Hakuto

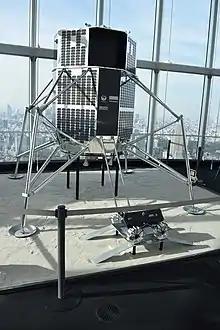
Lander model on exhibition in 2019

The team initially planned its own lunar lander but later changed plan to fly their rover on landers operated by other GLXP teams. For most of the duration of the GLXP, the Hakuto rover was planned to be deployed from Astrobotic's "Peregrine" lander, however for the final phase of the prize, with Astrobotic lacking a launch contract, Hakuto established a new agreement with Team Indus for launch and lunar surface delivery of the rover. That mission was to use the proven PSLV launcher of the Indian Space Research Organisation (ISRO). Team Indus was subsequently confirmed by XPRIZE Foundation to have a valid launch contract and therefore both teams were eligible to remain in the prize beyond the launch contract cut-off date of end 2016. The launch was initially scheduled for 28 December 2017, and then delayed to March 2018. However, on 9 January 2018 it was reported that ISRO had cancelled the launch contract with TeamIndus and, by extension, Hakuto.